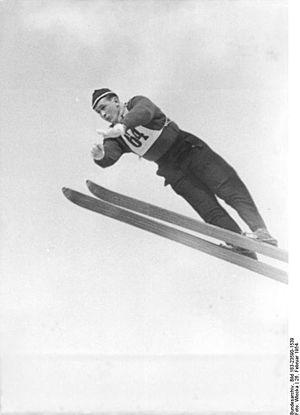
Herbert Leonhardt, né le 27 janvier 1925 et décédé en juillet 1986, est un skieur allemand faisant partie de la SC Aufbau Klingenthal.